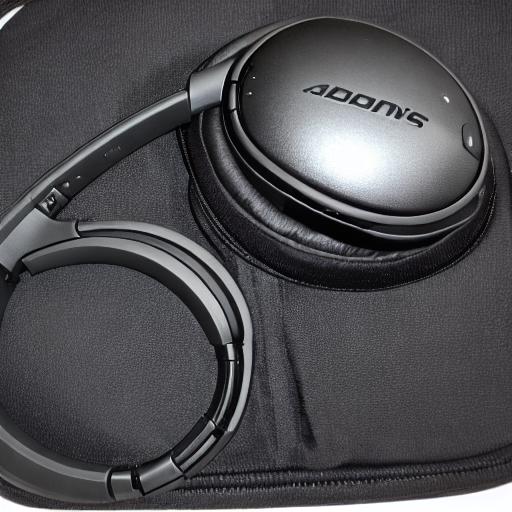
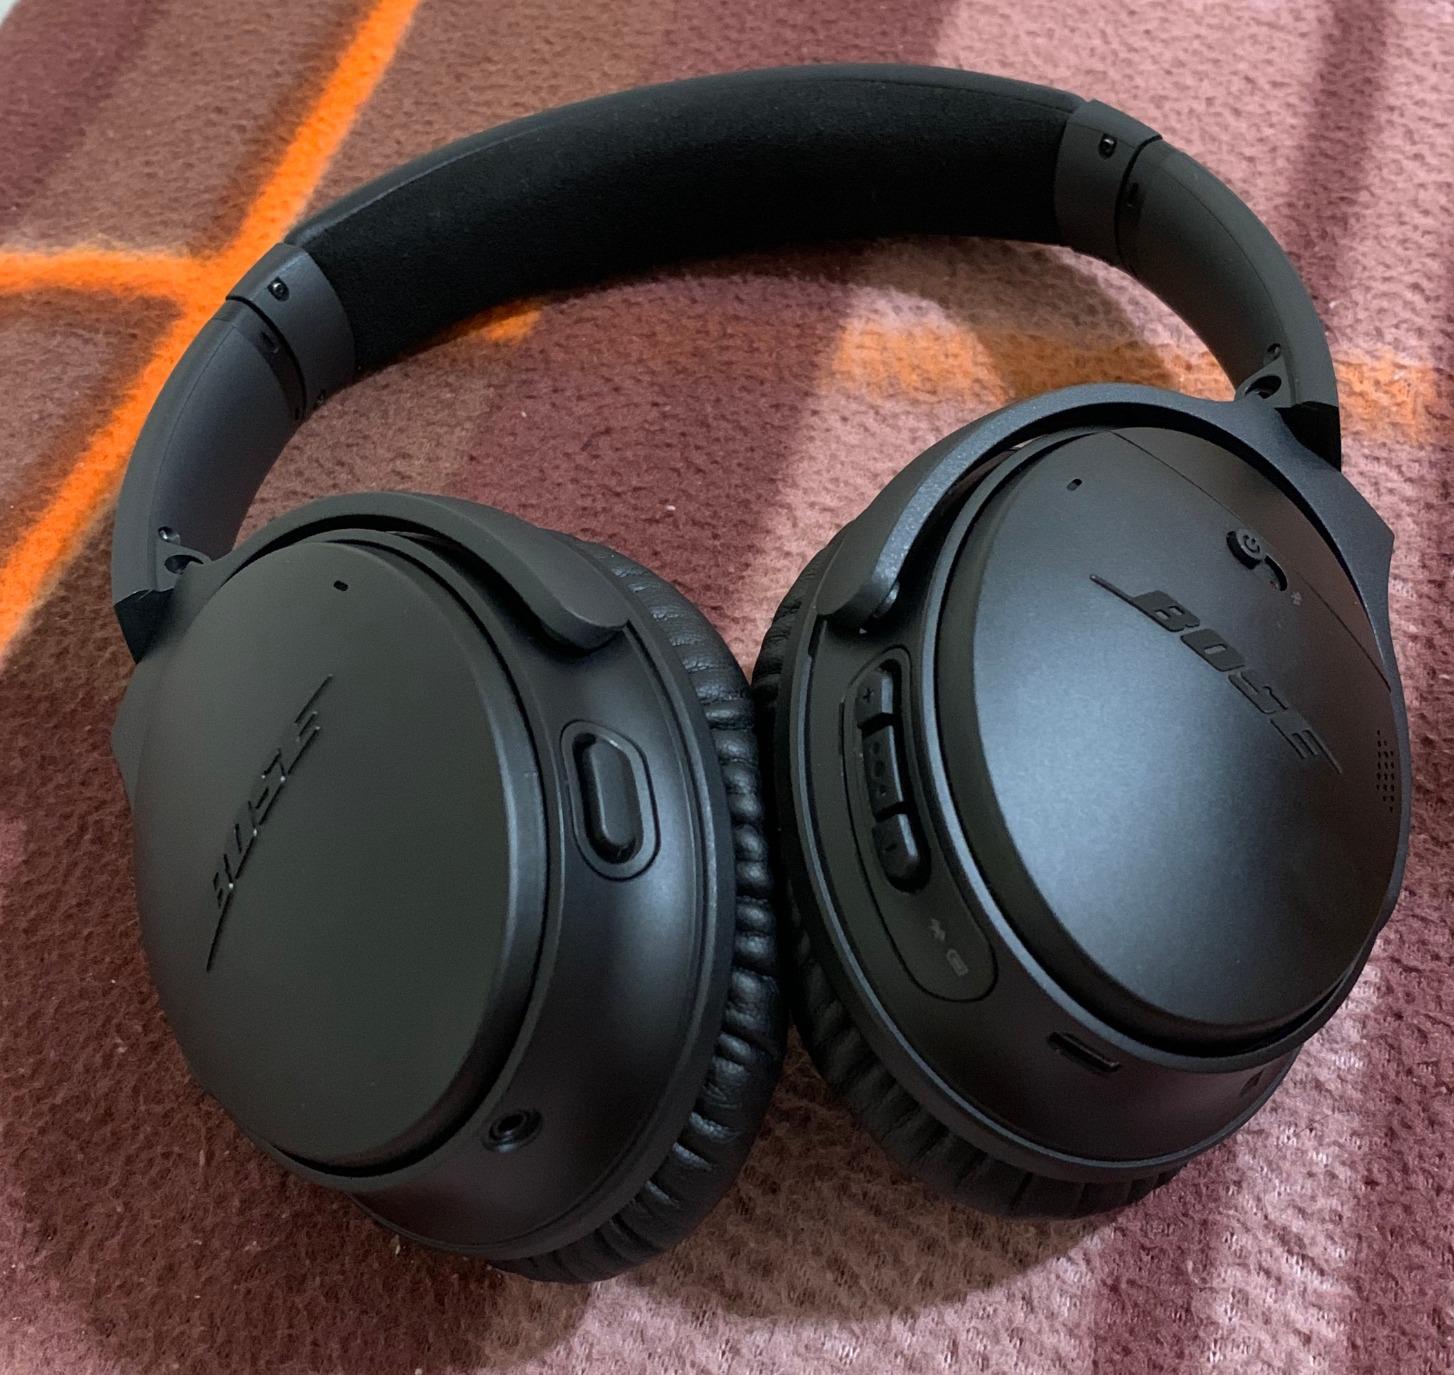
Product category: headphones
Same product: no